Santa Bárbara de Heredia

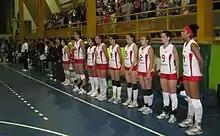
Santa Bárbara Volleyball Sports Association (ASBAVOL), 2011, before game against Universidad de Costa Rica

The municipality is also home to the Asociación Deportiva Barbareña de Voleibol (ASBAVOL) (Santa Bárbara Volleyball Sports Association), one of the country's most successful volleyball clubs. ASBAVOL was started in 1992 by former soccer player Julio Alfaro. Since 2005, ASBAVOL's first division association team has won the national championship five times (2005, 2007, 2008, 2009, and 2010), as well as eight gold medals in the Juegos Deportivos Nacionales (National Sporting Championship) (2002, 2004, 2007, 2008, 2011, 2012, 2013, 2014). ASBAVOL's student team won the gold medal in the Juegos Deportivos Estudiantiles (Student Sporting Championship) 13 times since 1996 (1996, 1997, 1998, 2002, 2003, 2004, 2006, 2007, 2008, 2009, 2010, 2011, 2012, and 2013) and two times at the Juegos Deportivos Estudiantiles Centroamericanos (Central American Student Sporting Championship) in 2010 and 2013. In addition, ASBOVAL has fielded championship teams in other youth divisions. Players from ASBAVOL regularly play for the Costa Rica women's national volleyball team. El Liceo de Santa Bárbara's gym is the site of many volleyball games.